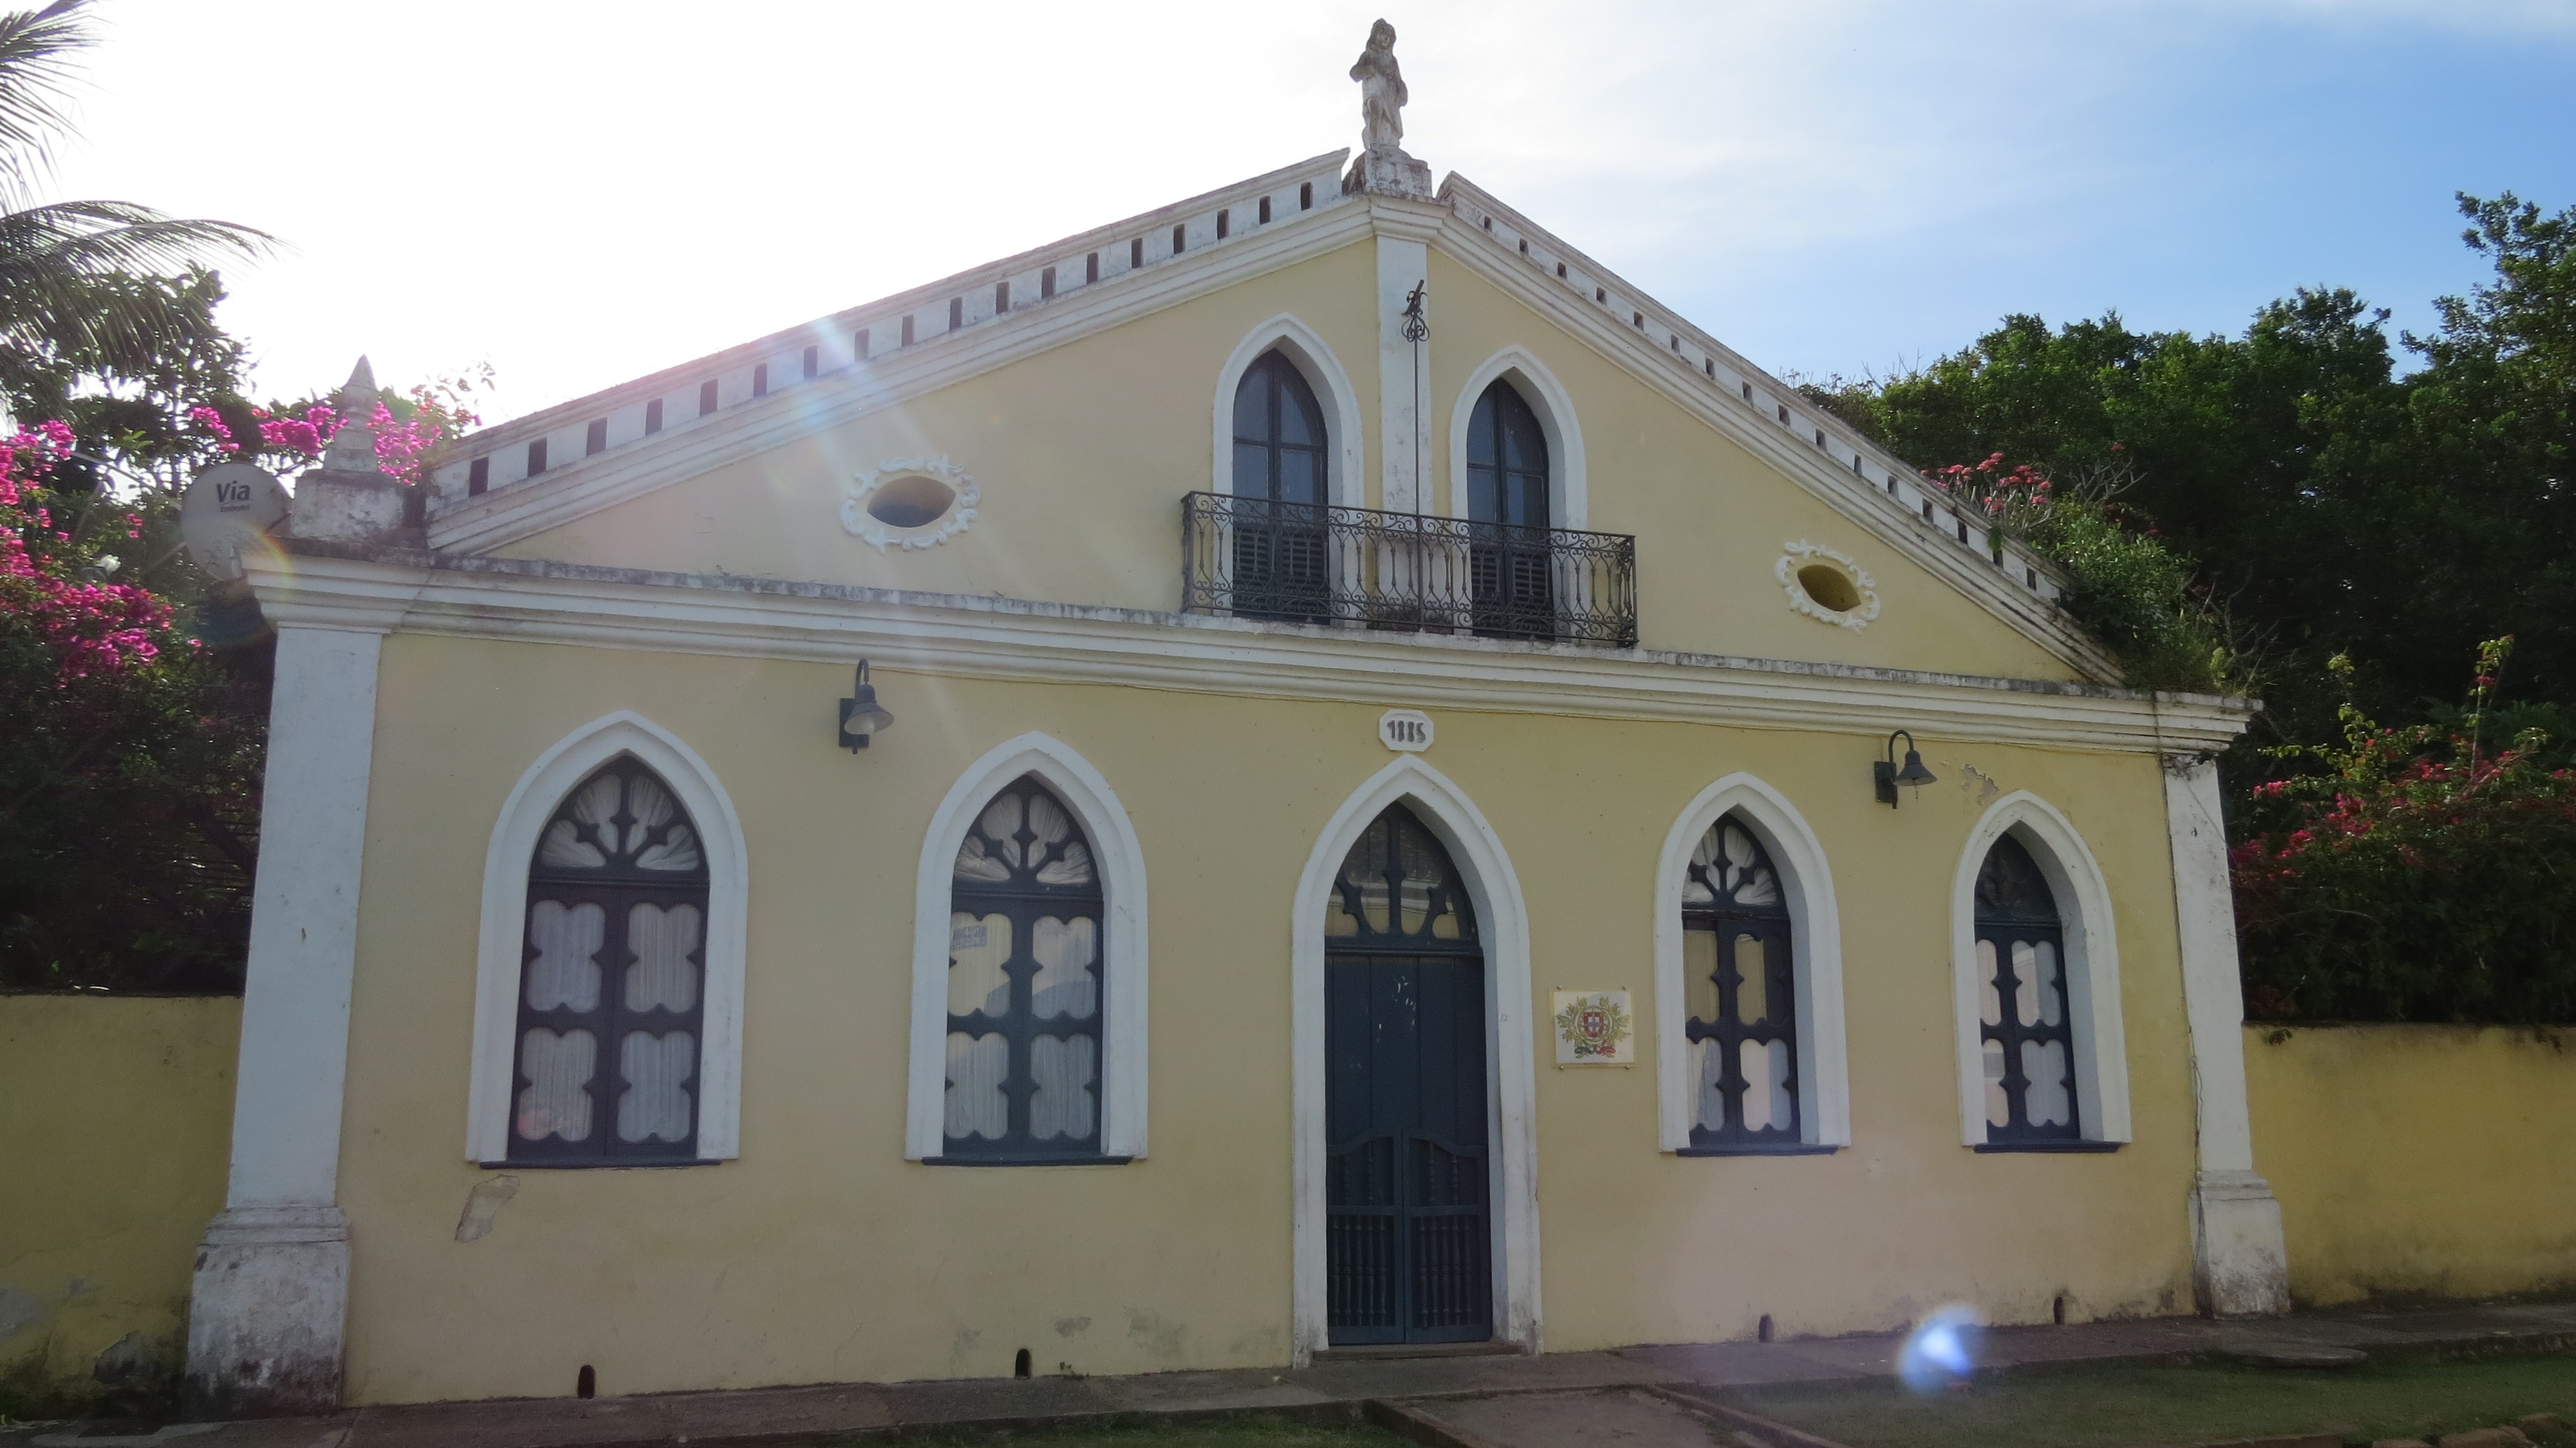
building, old, facade, church, chapel, place of worship, monastery, synagogue, center, history, historical, town centre, spanish missions in california, safe harbor